Roy Del Ruth

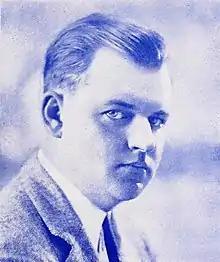
From a 1925 trade publication

Beginning his Hollywood career as a writer for Mack Sennett in 1915, Del Ruth later directed his first short film "Hungry Lions" (1919) for the producer. By the early 1920s, he had moved over to features including "Asleep at the Switch" (1923), "The Hollywood Kid" (1924), "Eve's Lover" (1925) and "The Little Irish Girl" (1926).